Me and the Kid

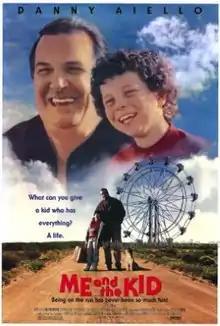
Theatrical release poster

Me and the Kid is a 1993 American comedy-drama film directed by Dan Curtis. It stars Danny Aiello, Alex Zuckerman, Joe Pantoliano, Cathy Moriarty, David Dukes, Anita Morris, Ben Stein, Demond Wilson and Abe Vigoda.